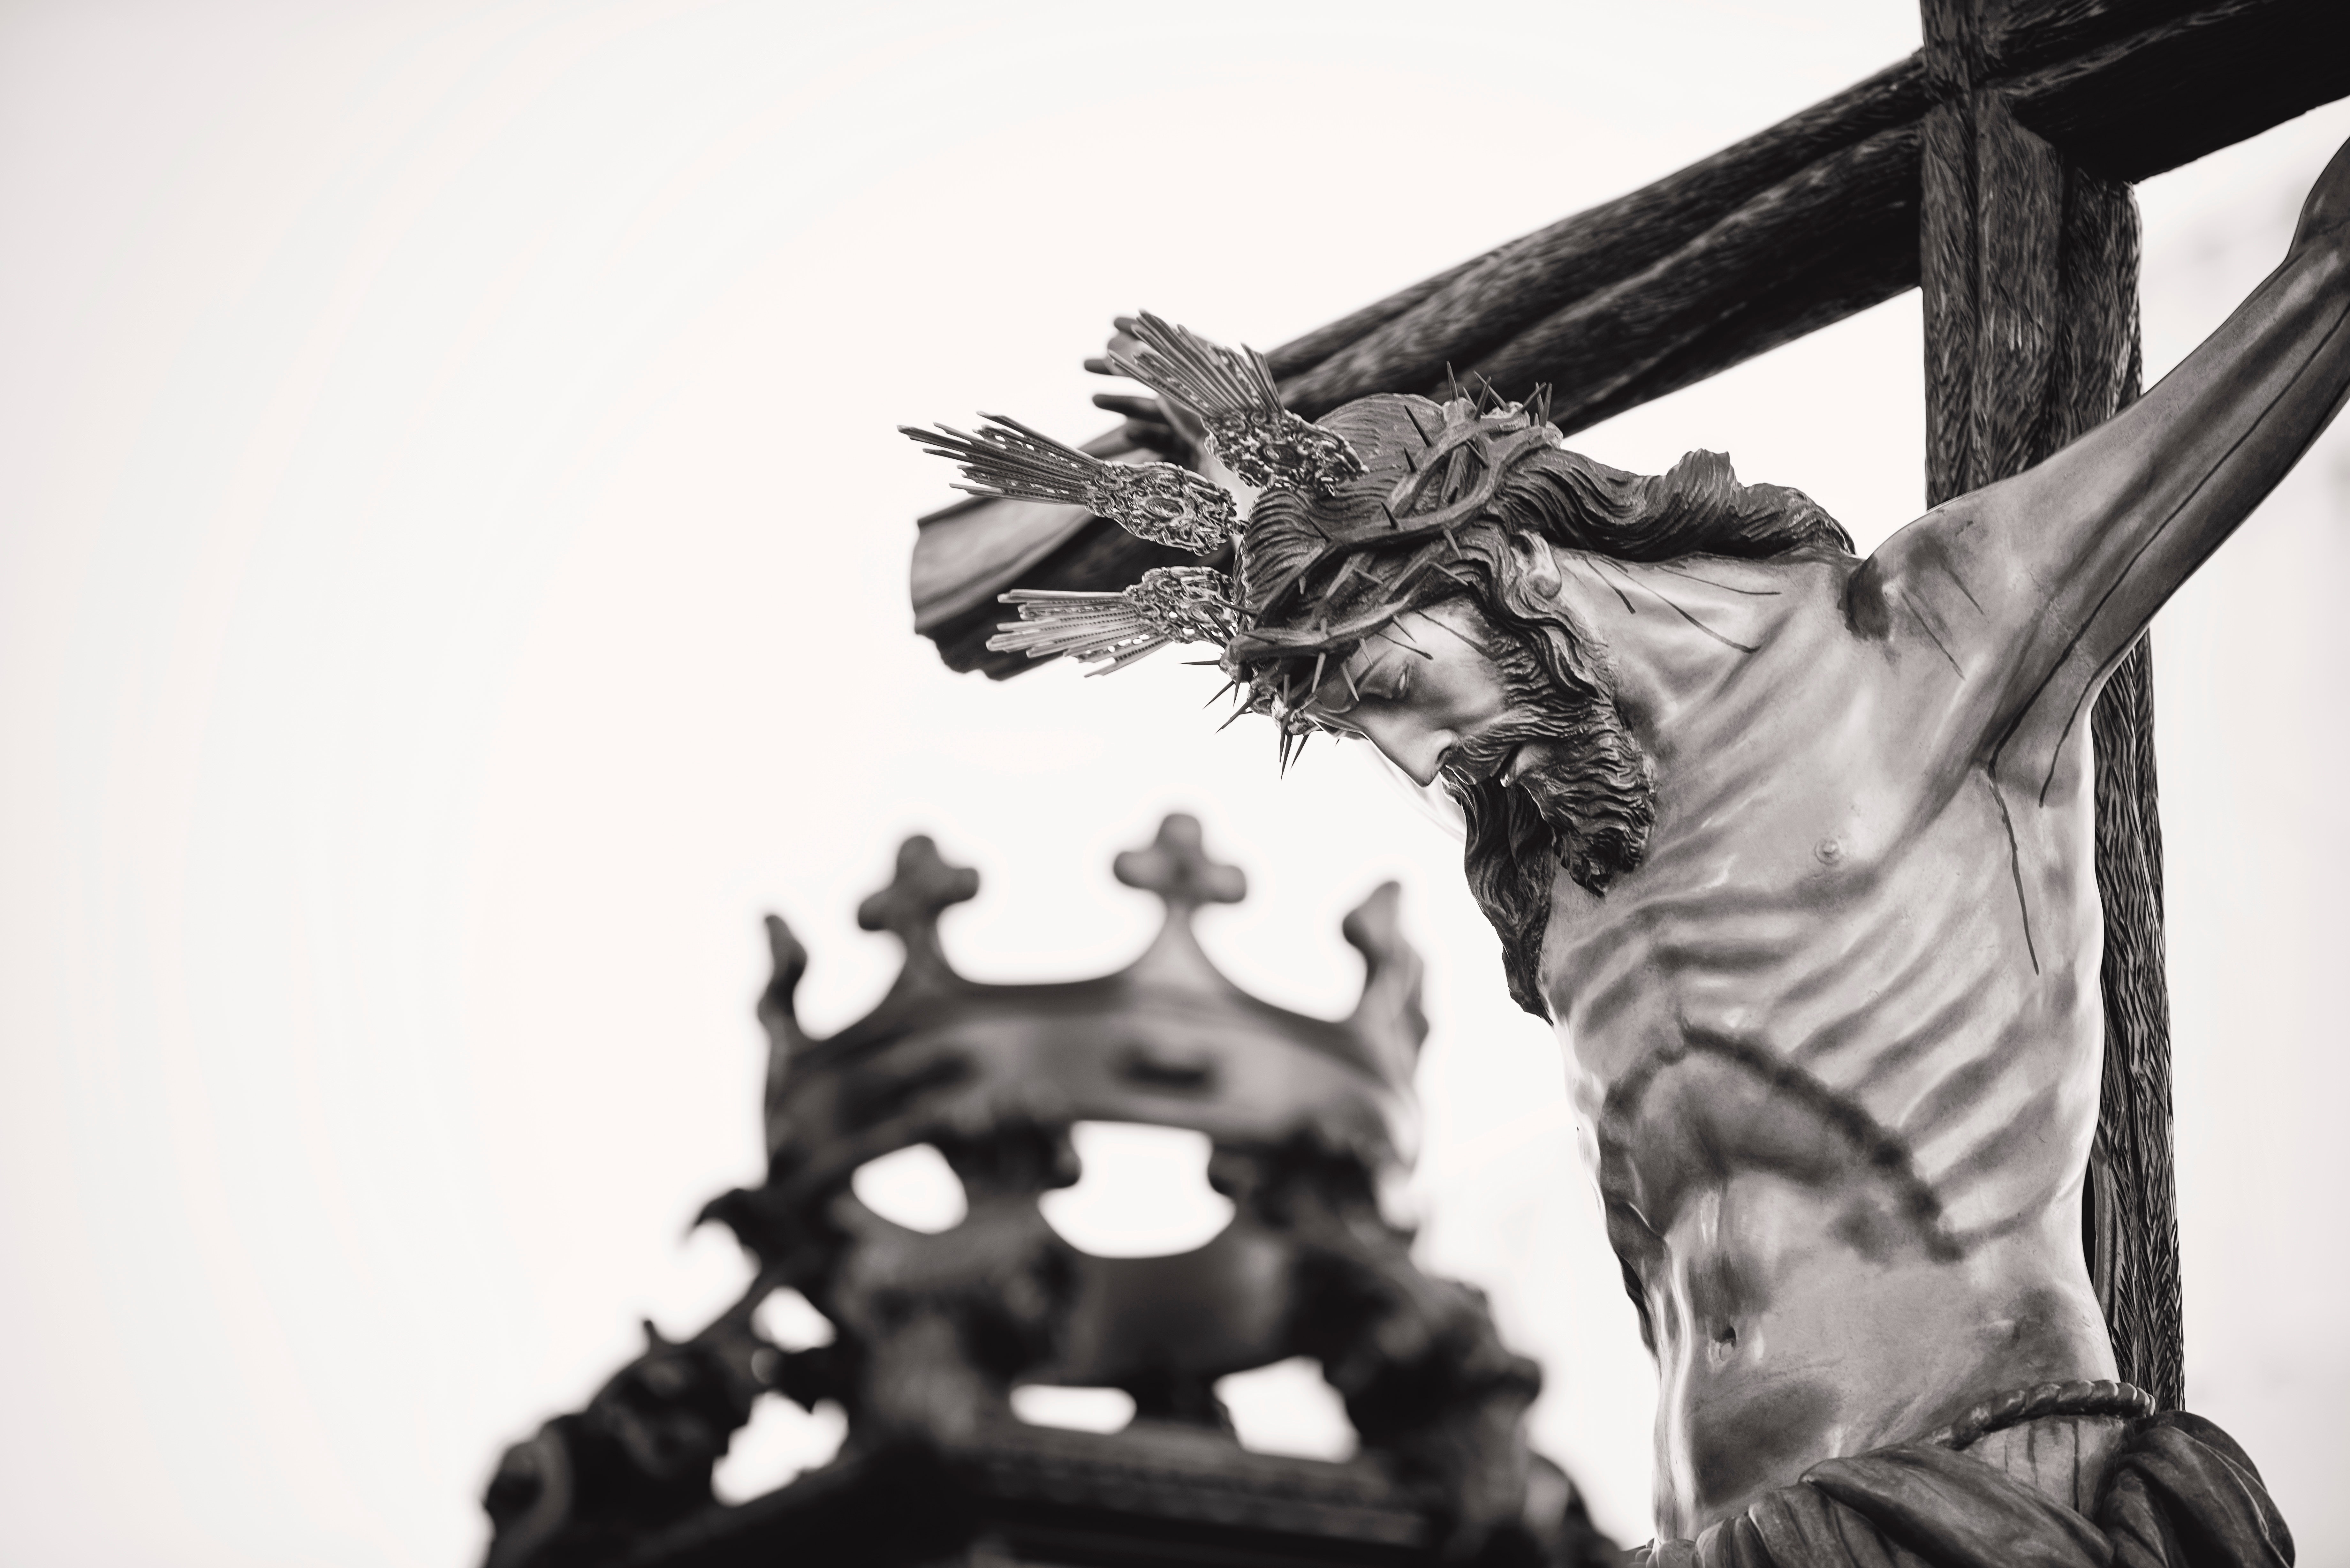
sculpture, black and white, statue, monochrome, stock photography, religious item, monochrome photography, photography, symbol, gargoyle, style, crucifix, fictional character, cross, nonbuilding structure, art